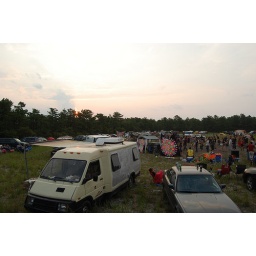
dan's van in the pine barrens